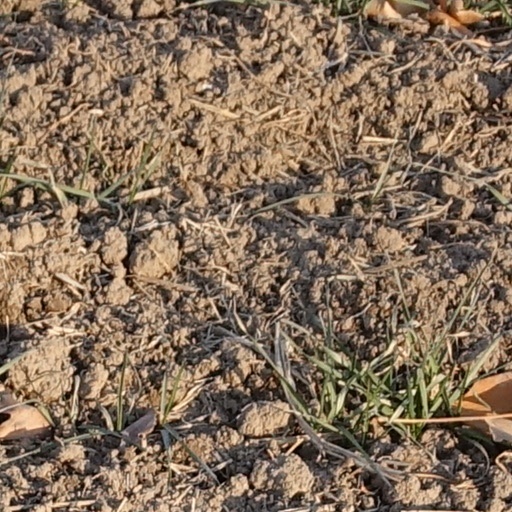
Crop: wheat